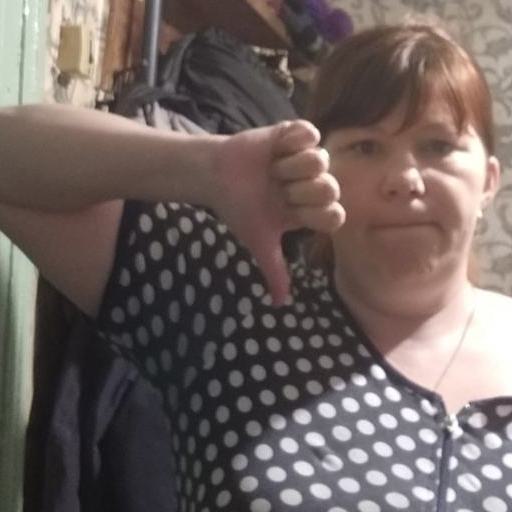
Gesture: dislike